Fracking in the United States

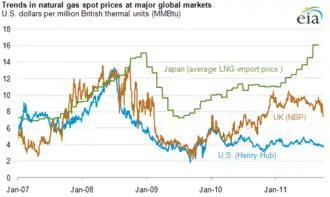
Comparison of natural gas prices in Japan, United Kingdom, and United States, 2007–2011

According to the World Bank, as of November 2012, the increased gas production due to horizontal drilling and hydraulic fracturing in the US had driven US gas prices down to 29% of natural gas prices in Europe, and to one-fifth of natural gas prices in Japan. Lower natural gas prices in the US have encouraged the replacement of coal- with gas-fired power plants, but have also discouraged the switch to renewable sources of energy. Facing a supply glut and consequent further price drops in 2012, some large US gas producers announced plans to cut natural gas production; however, production rates rose to all-time highs, and natural gas prices remained near ten-year lows. The high price of gas overseas has provided a strong incentive for producers to export it.